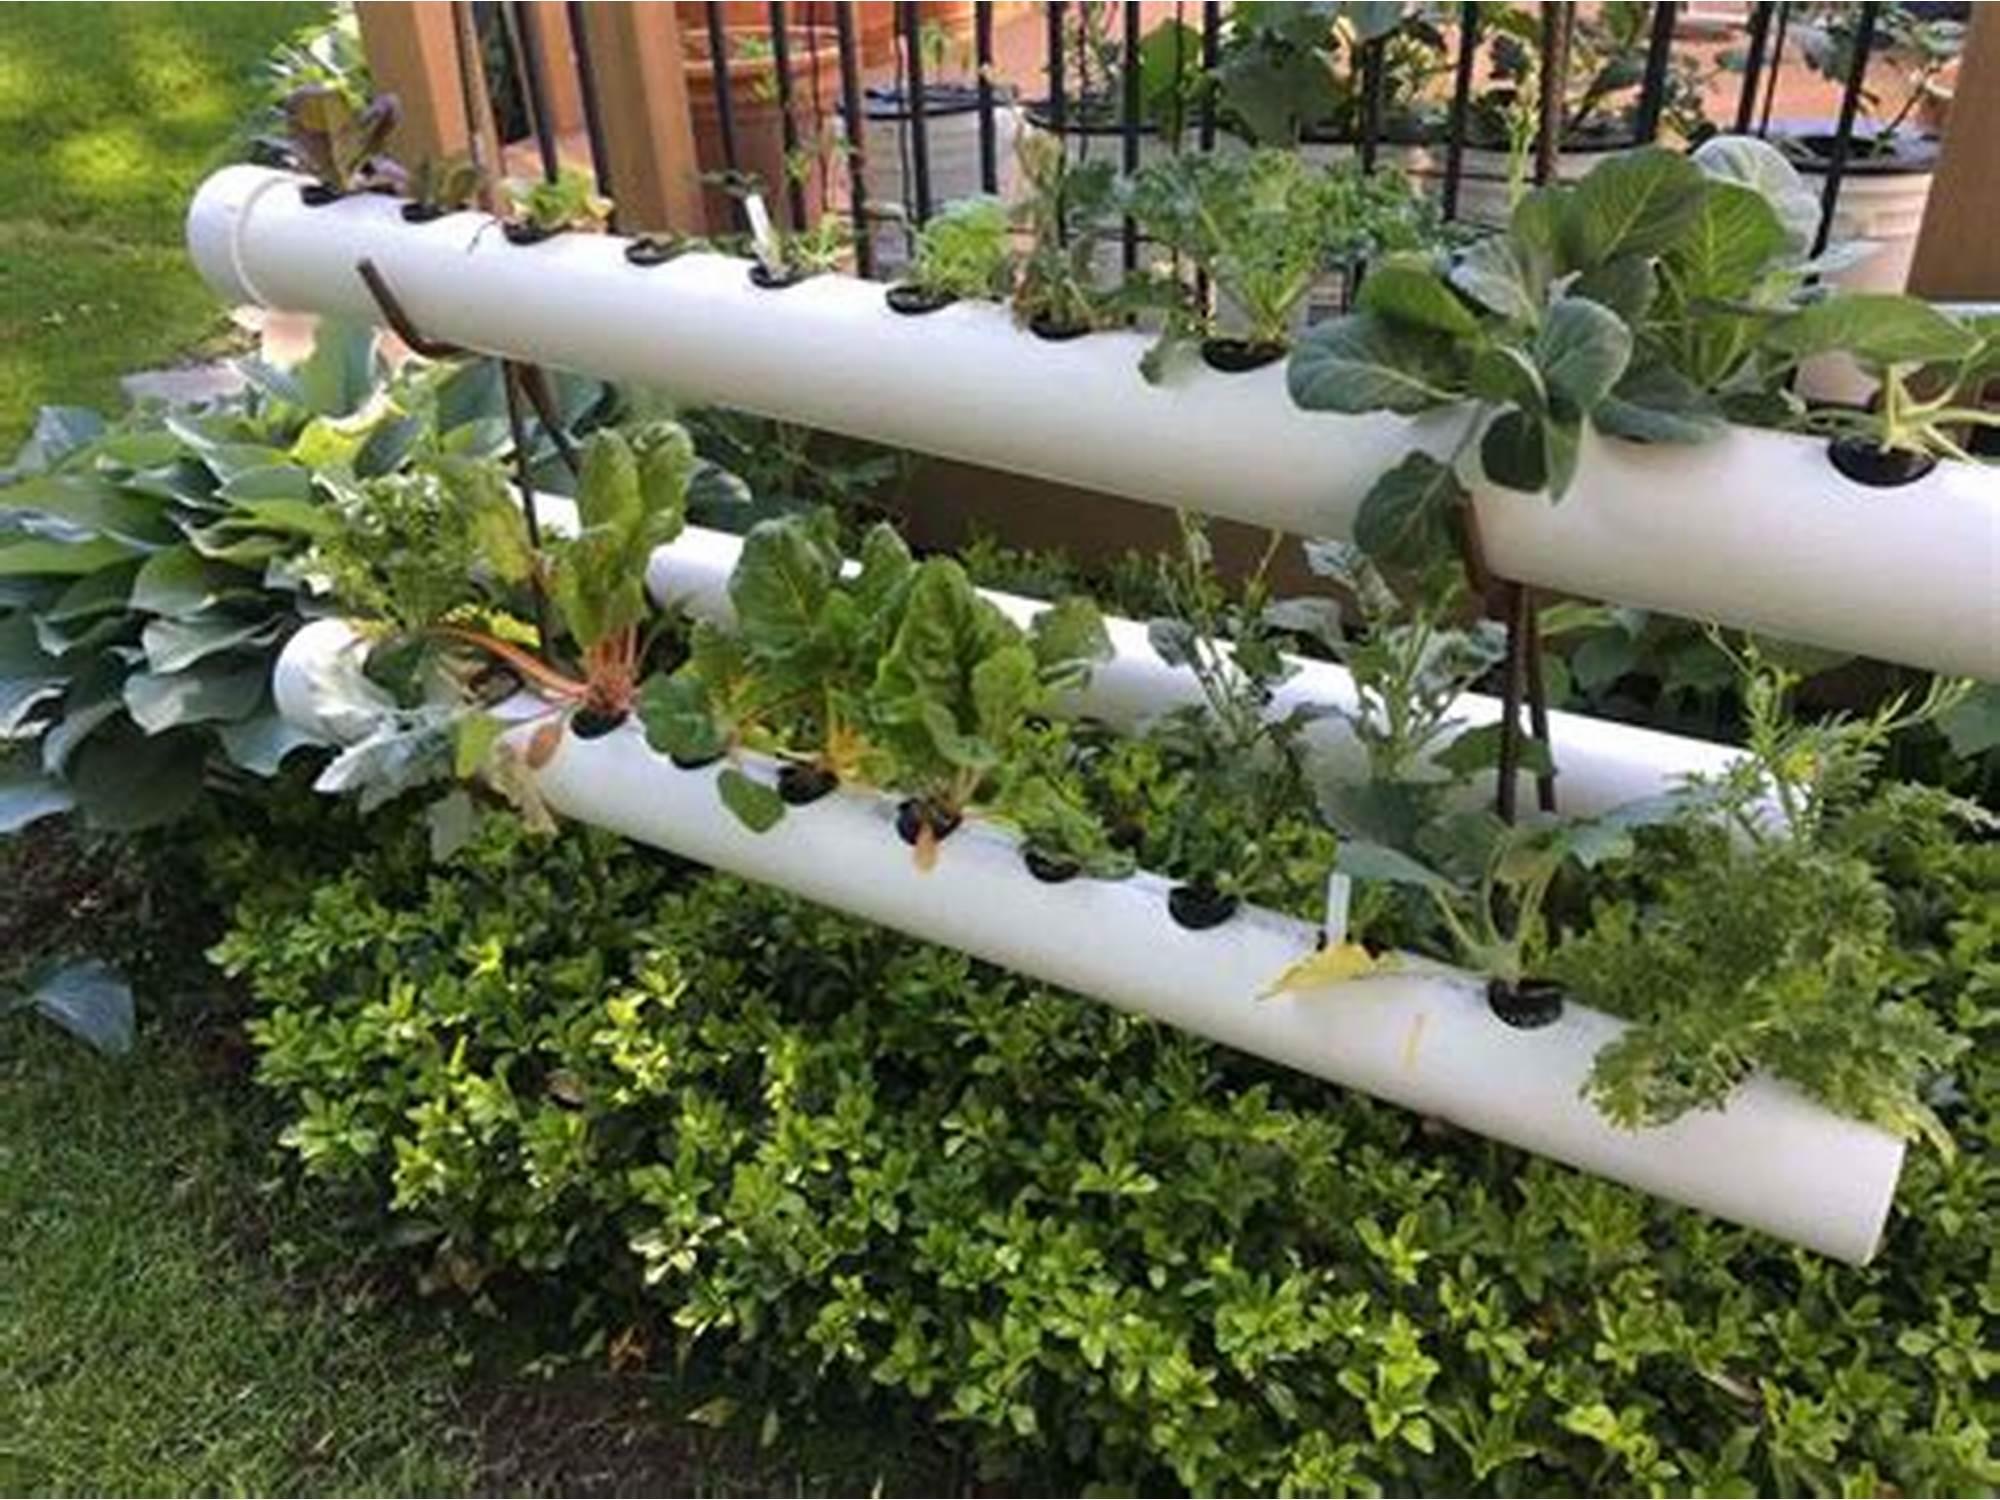
Mabomba meupe yamepangwa kwa usawa yakitumika kukuza mimea bila udongo. Mimea ya kijani kibichi imepandwa ndani ya matundu yaliyochimbwa kwenye mabomba hayo ikionyesha mfumo wa kilimo cha [cs] hydroponic [cs].